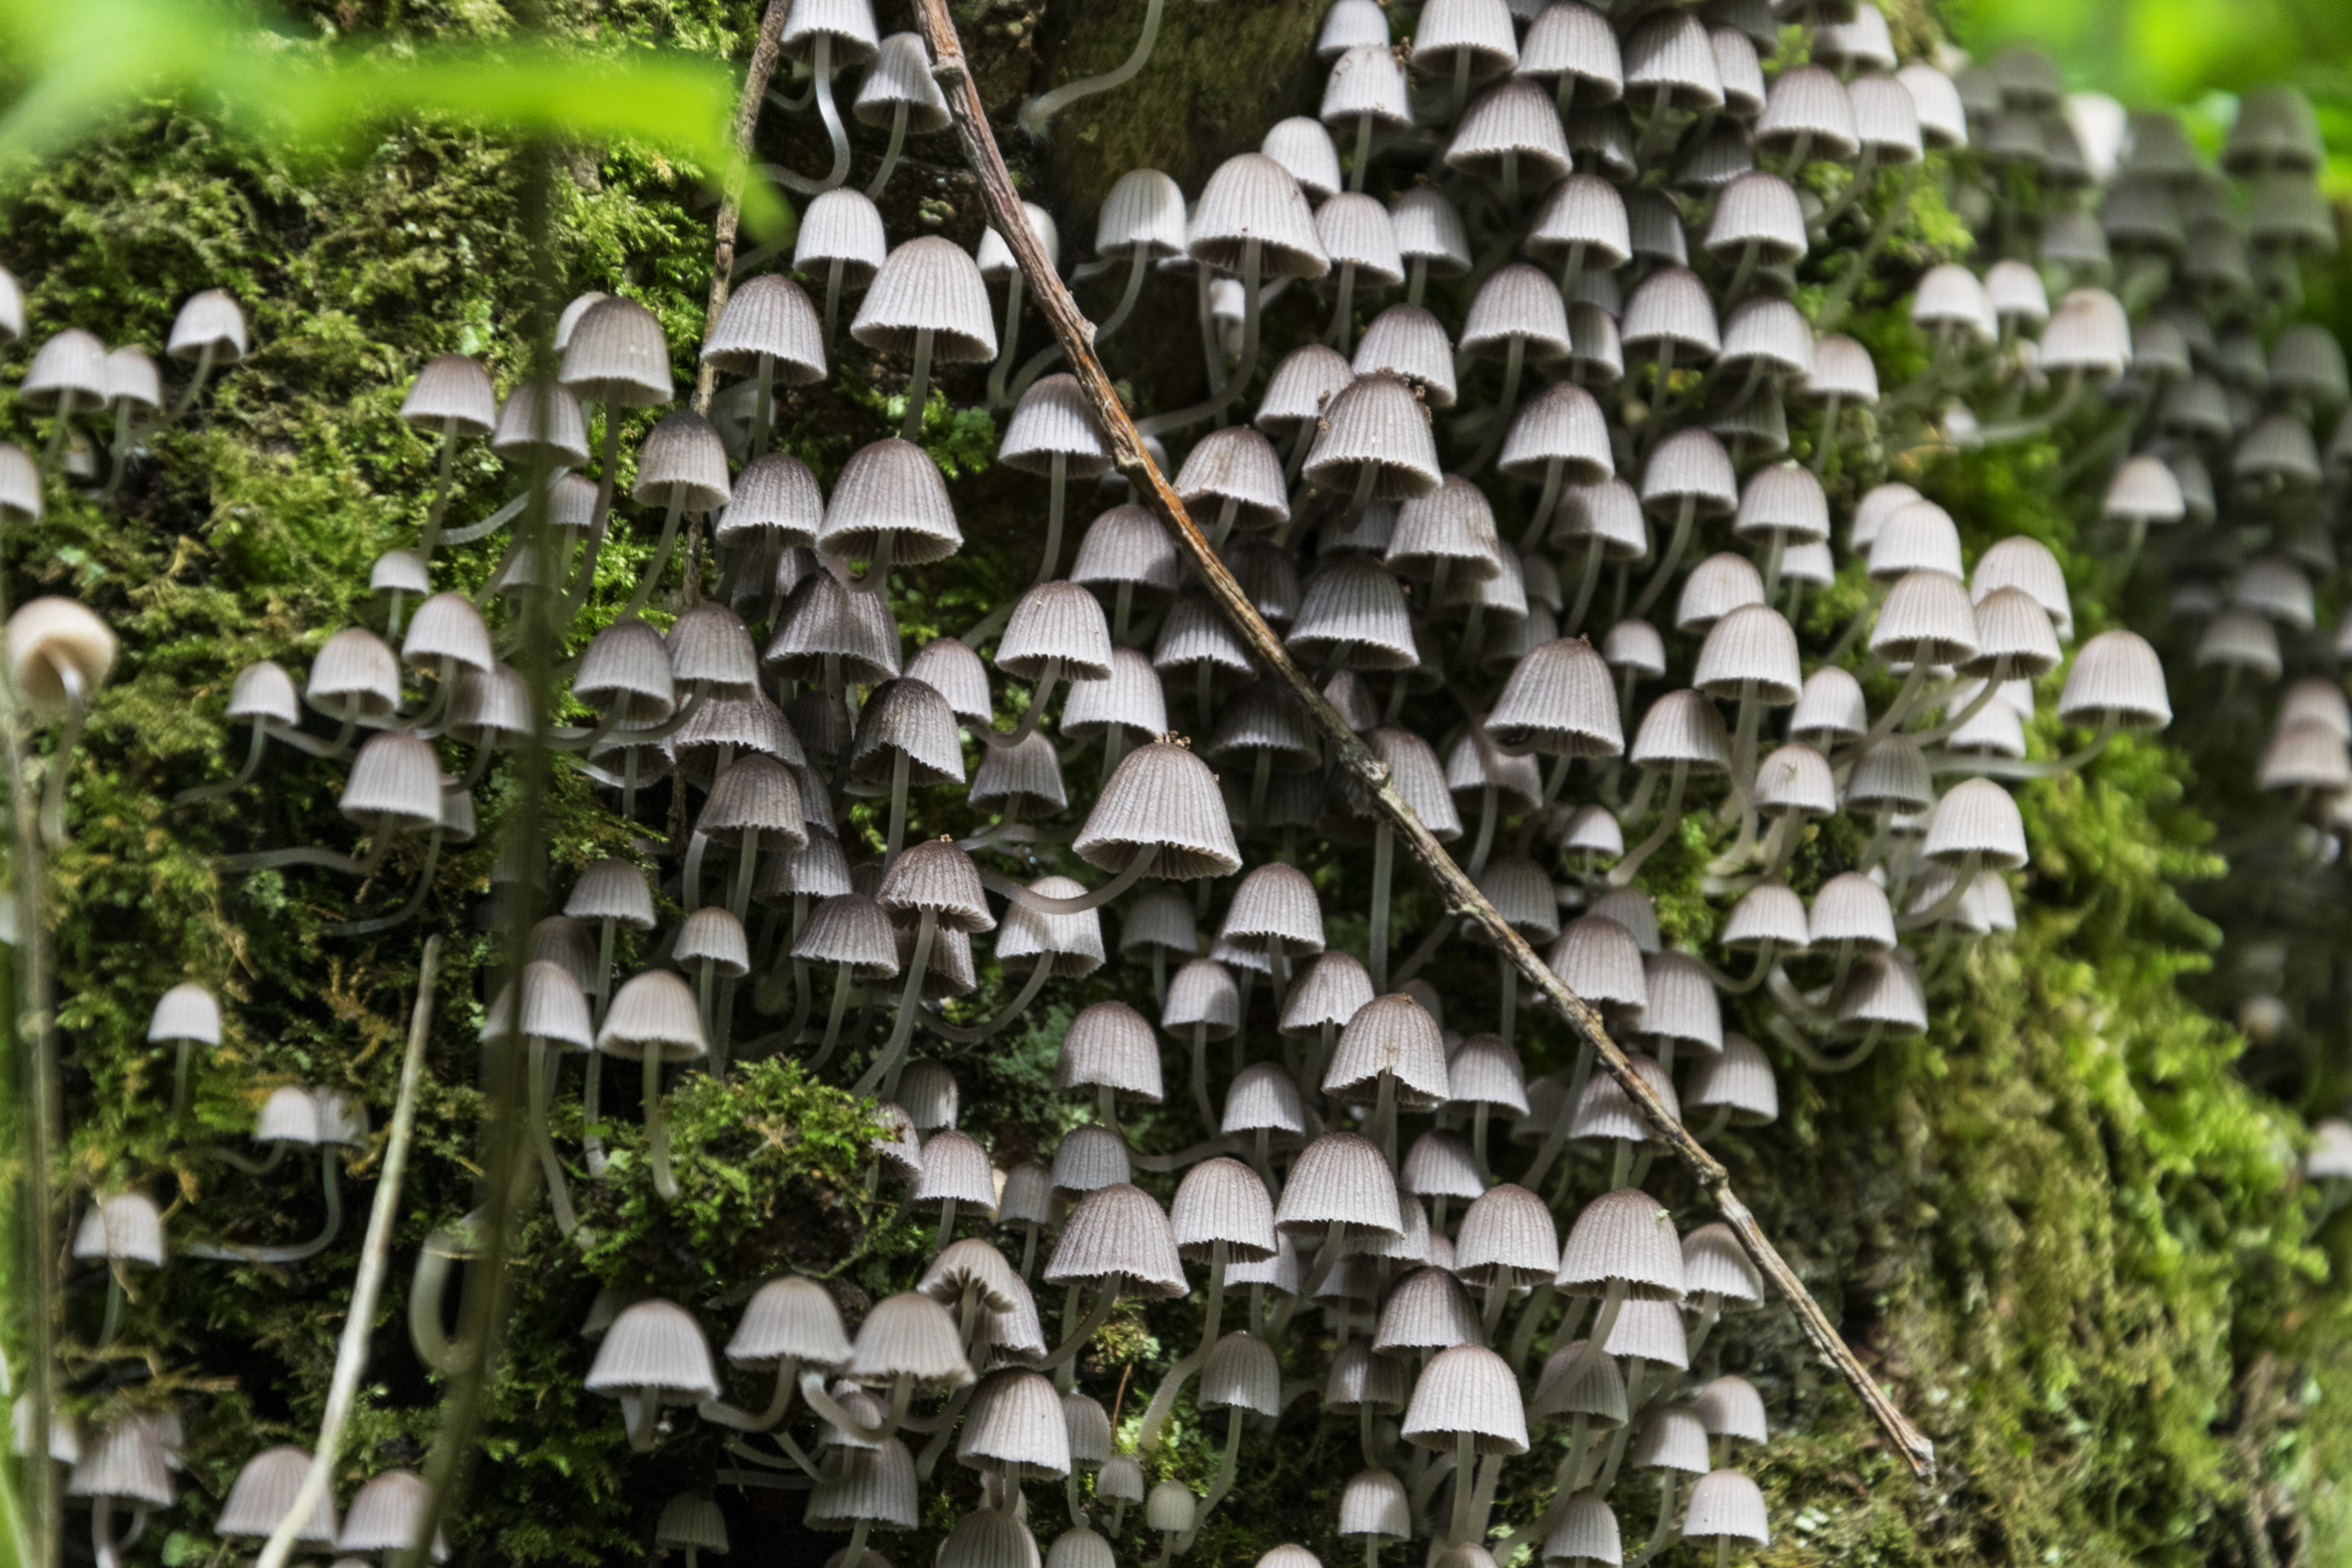
tree, nature, grass, outdoor, plant, photography, leaf, flower, green, jungle, produce, ivy, botany, mushroom, nikon, agriculture, garden, flora, fungus, nederland, netherlands, zuidholland, shrub, outdoorphotography, mycena, paulvandevelde, pdvandevelde, padagudaloma, natuurfotografie, dordrecht, biesbosch, nederlandinfotos, hollandse, paddestoel, flowering plant, land plant